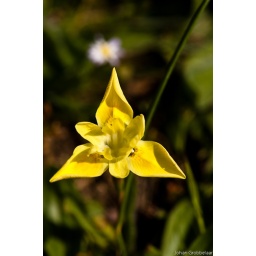
A member of the iridicae family and indigenous to South Africa.Seen in a field near our house